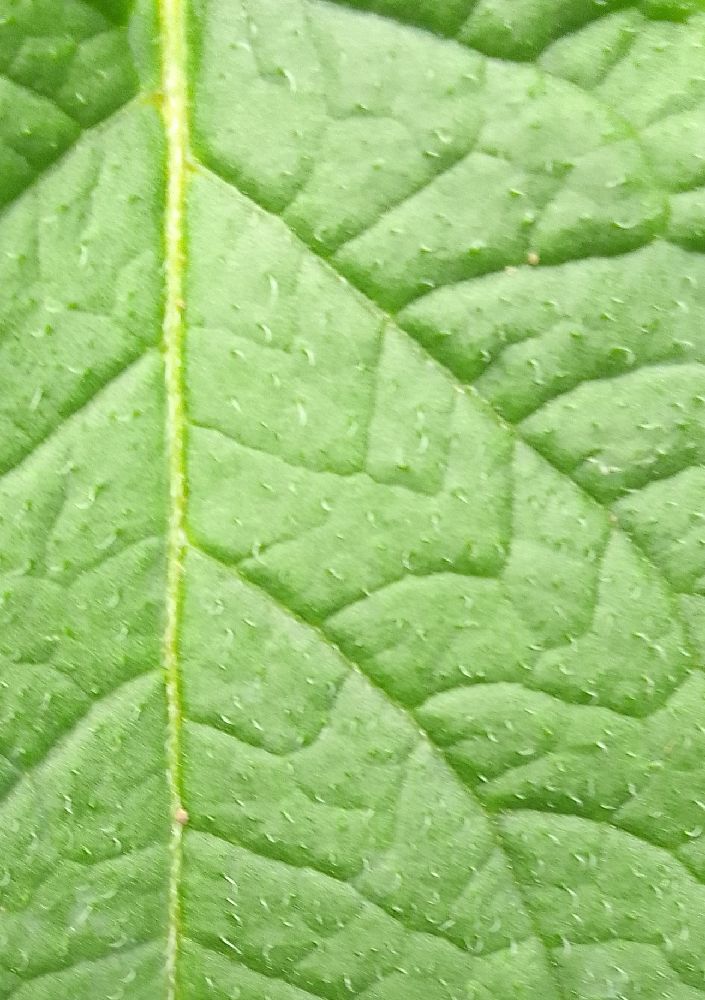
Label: Healthy